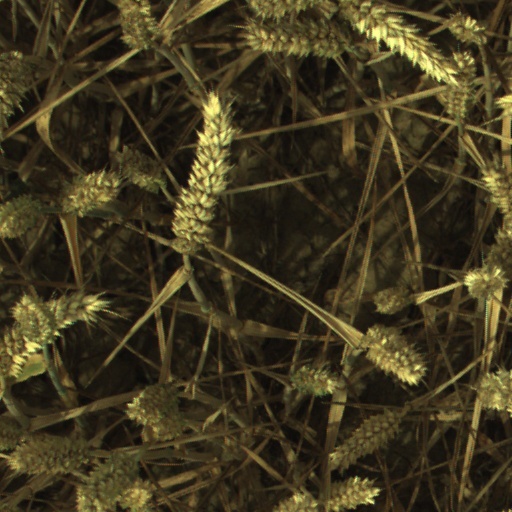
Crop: wheat